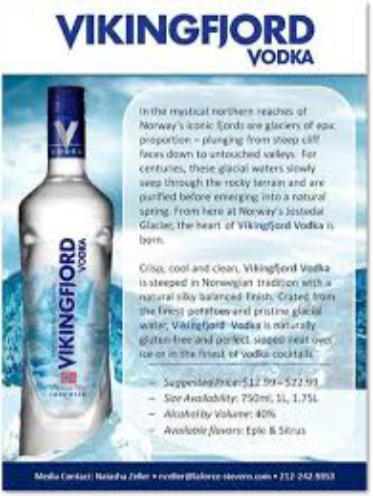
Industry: Food